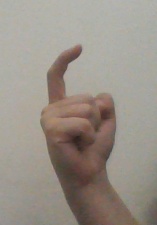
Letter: ra